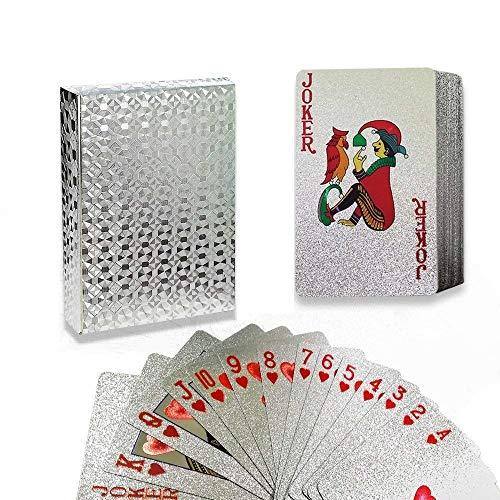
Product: Poker Playing Cards 1 Deck Silver Play Gift Card Waterproof for Party or Collection
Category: Toys & Games | Games & Accessories
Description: Playing Cards material is Environmentally PET, 100% waterproof.
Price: $8.67
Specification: ProductDimensions:3.4x2.2x0inches|ItemWeight:4.8ounces|ShippingWeight:4.8ounces(Viewshippingratesandpolicies)|ASIN:B07H8P59KP|Itemmodelnumber:PokerPlayingCards|Manufacturerrecommendedage:6month-2years